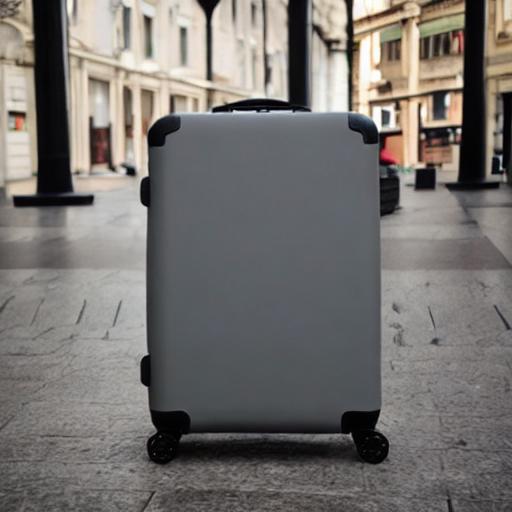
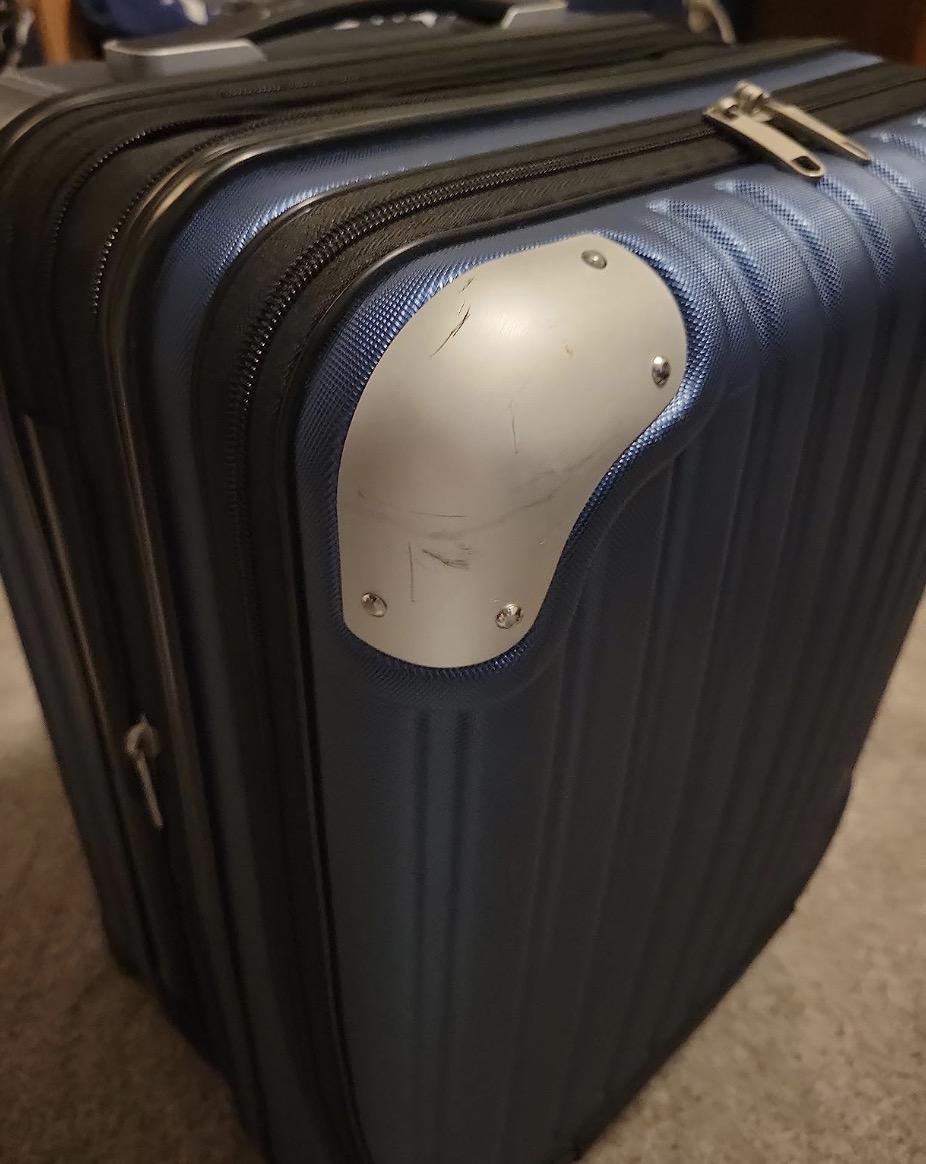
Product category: items_tea
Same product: no